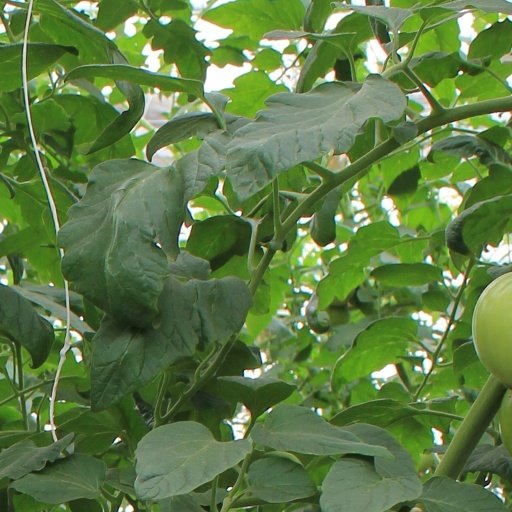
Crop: tomato